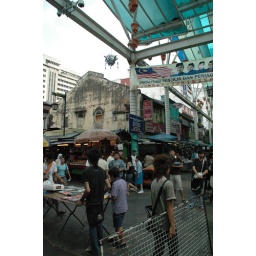
pirated DVD under blue anti piracy sign